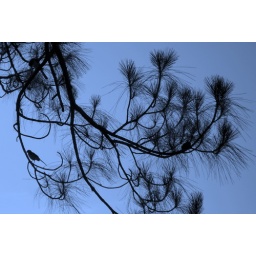
A curly pine with birds in Estero, Florida